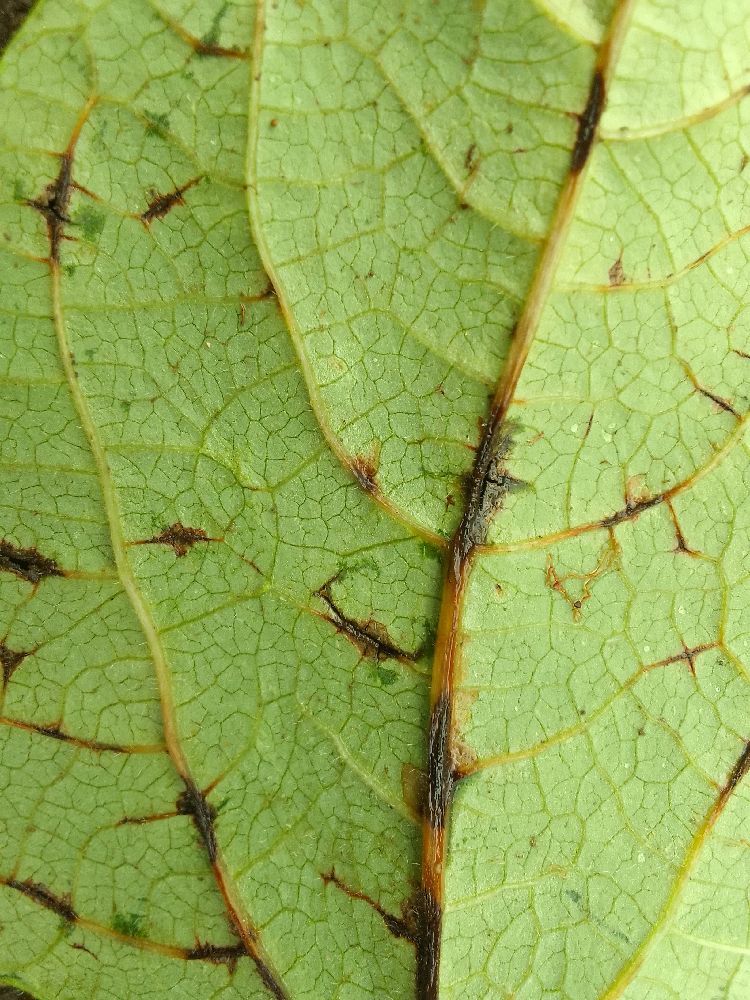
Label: anthracnose